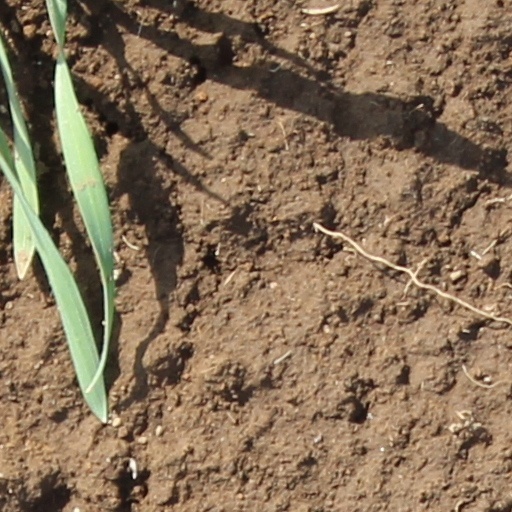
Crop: wheat